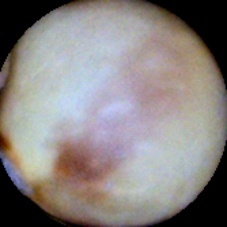
Label: Spotted